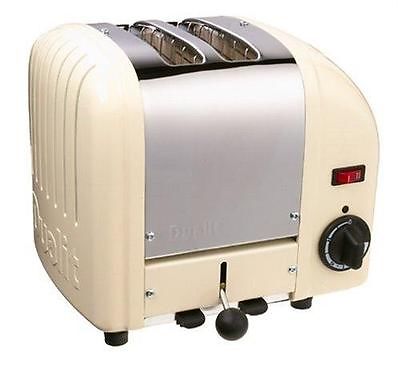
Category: toaster